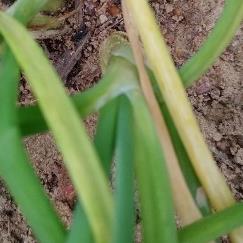
Crop: Onion
Condition: fusarium-d